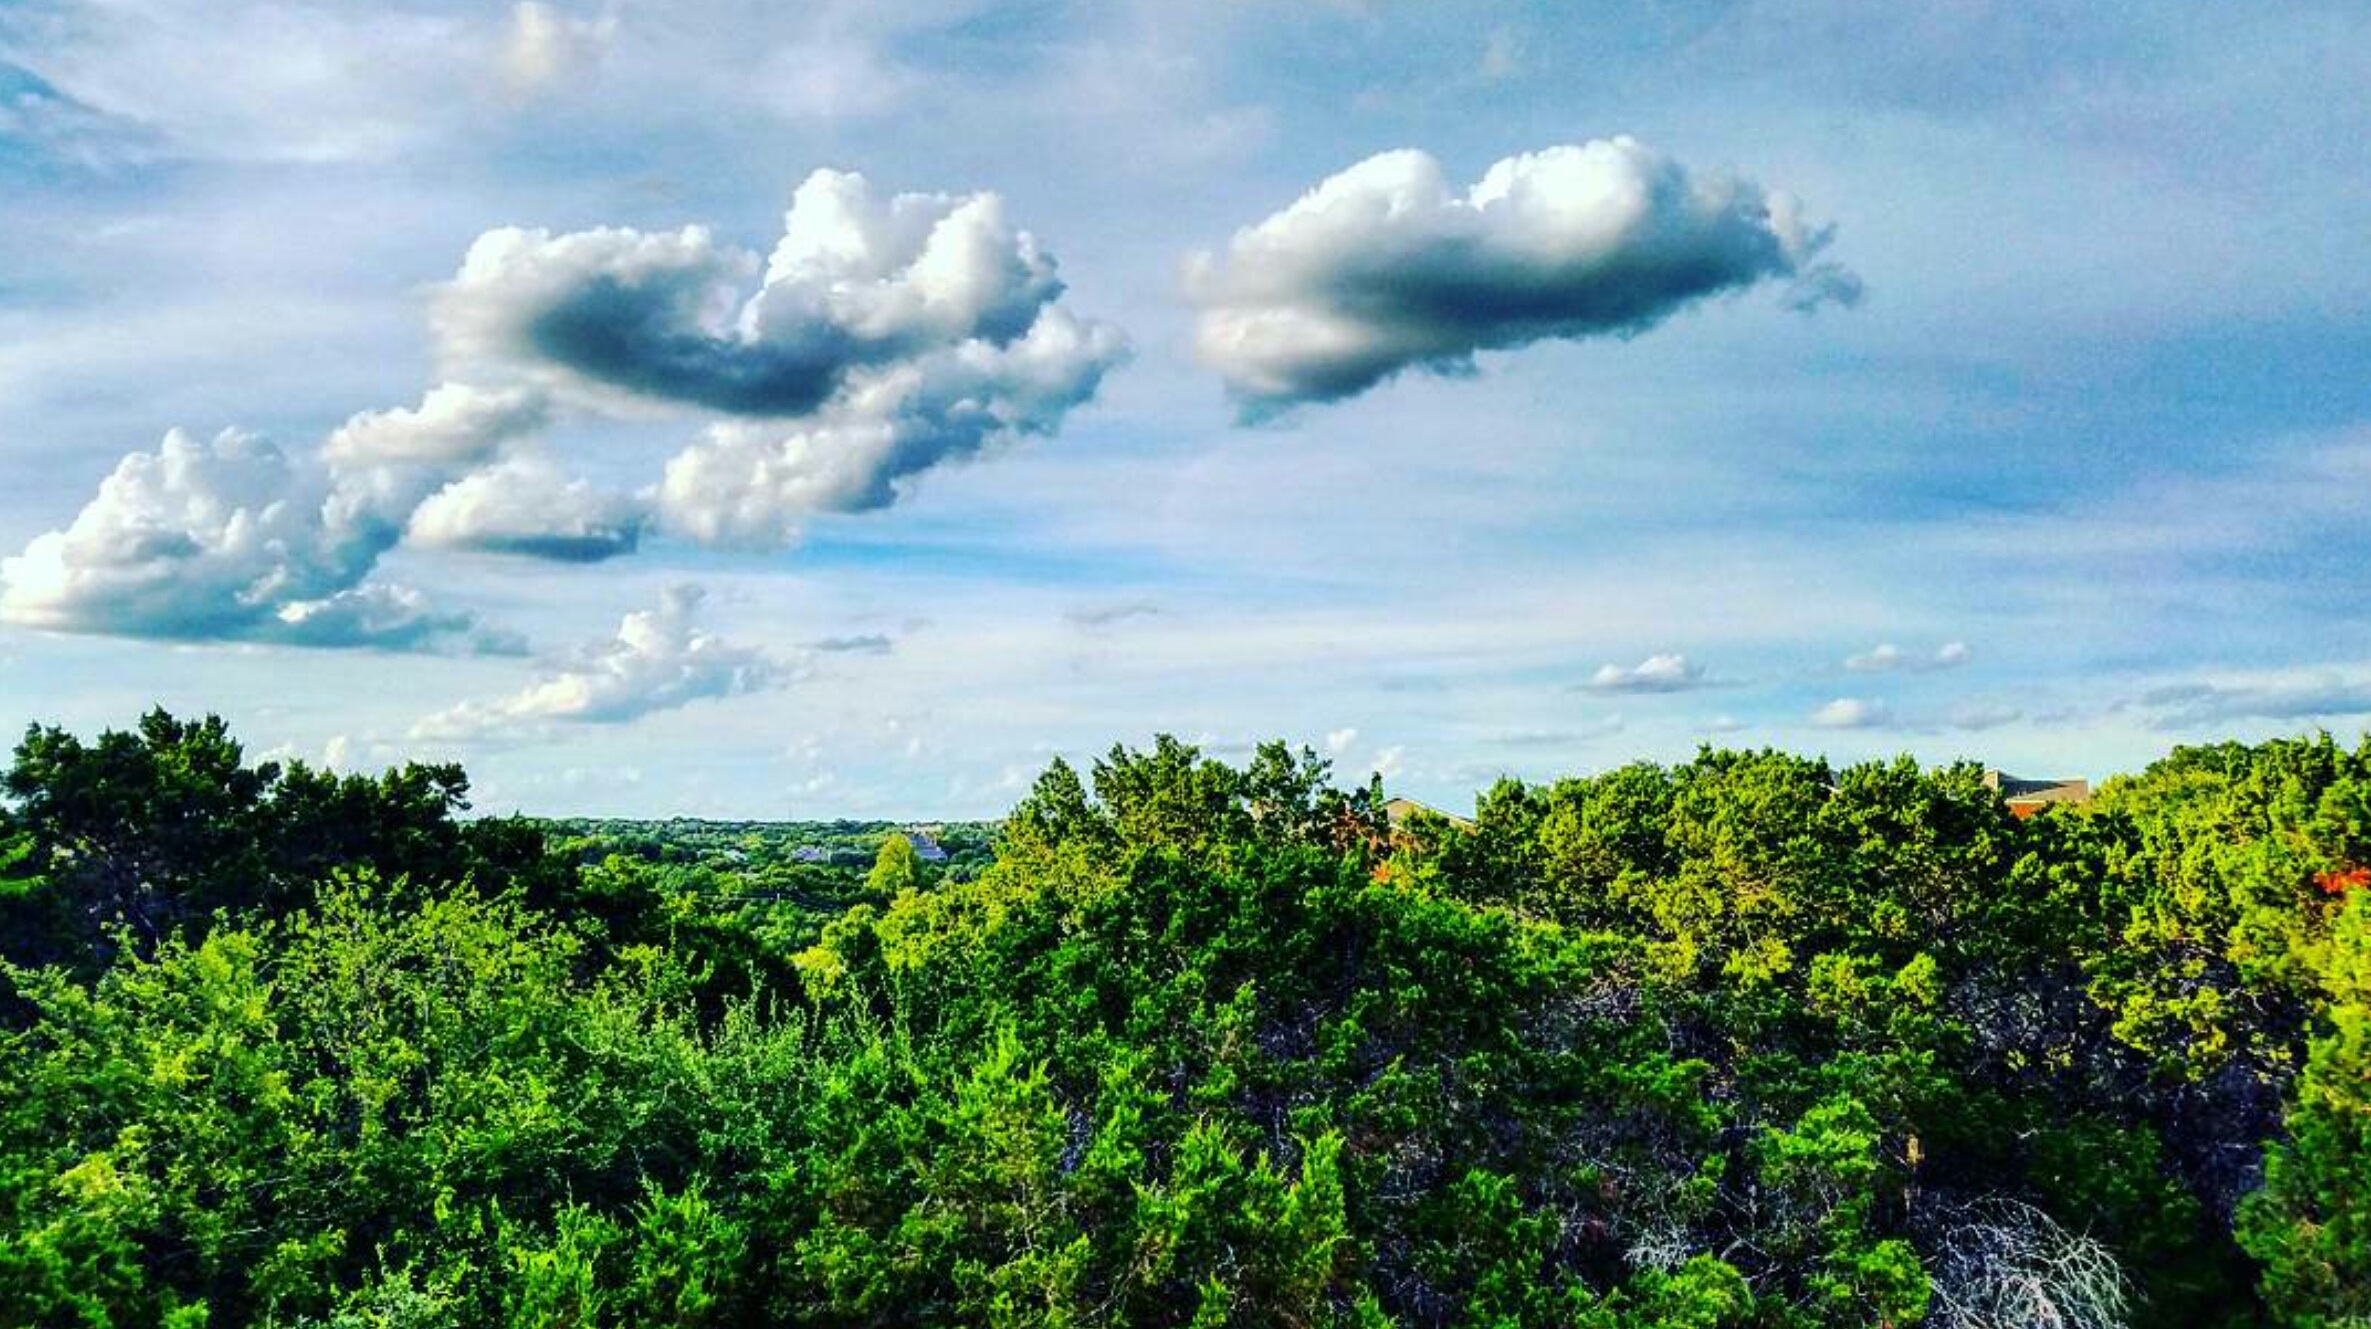
landscape, tree, nature, forest, grass, horizon, mountain, cloud, sky, field, meadow, hill, flower, agriculture, grassland, vegetation, plantation, plateau, habitat, ecosystem, rural area, meteorological phenomenon, natural environment